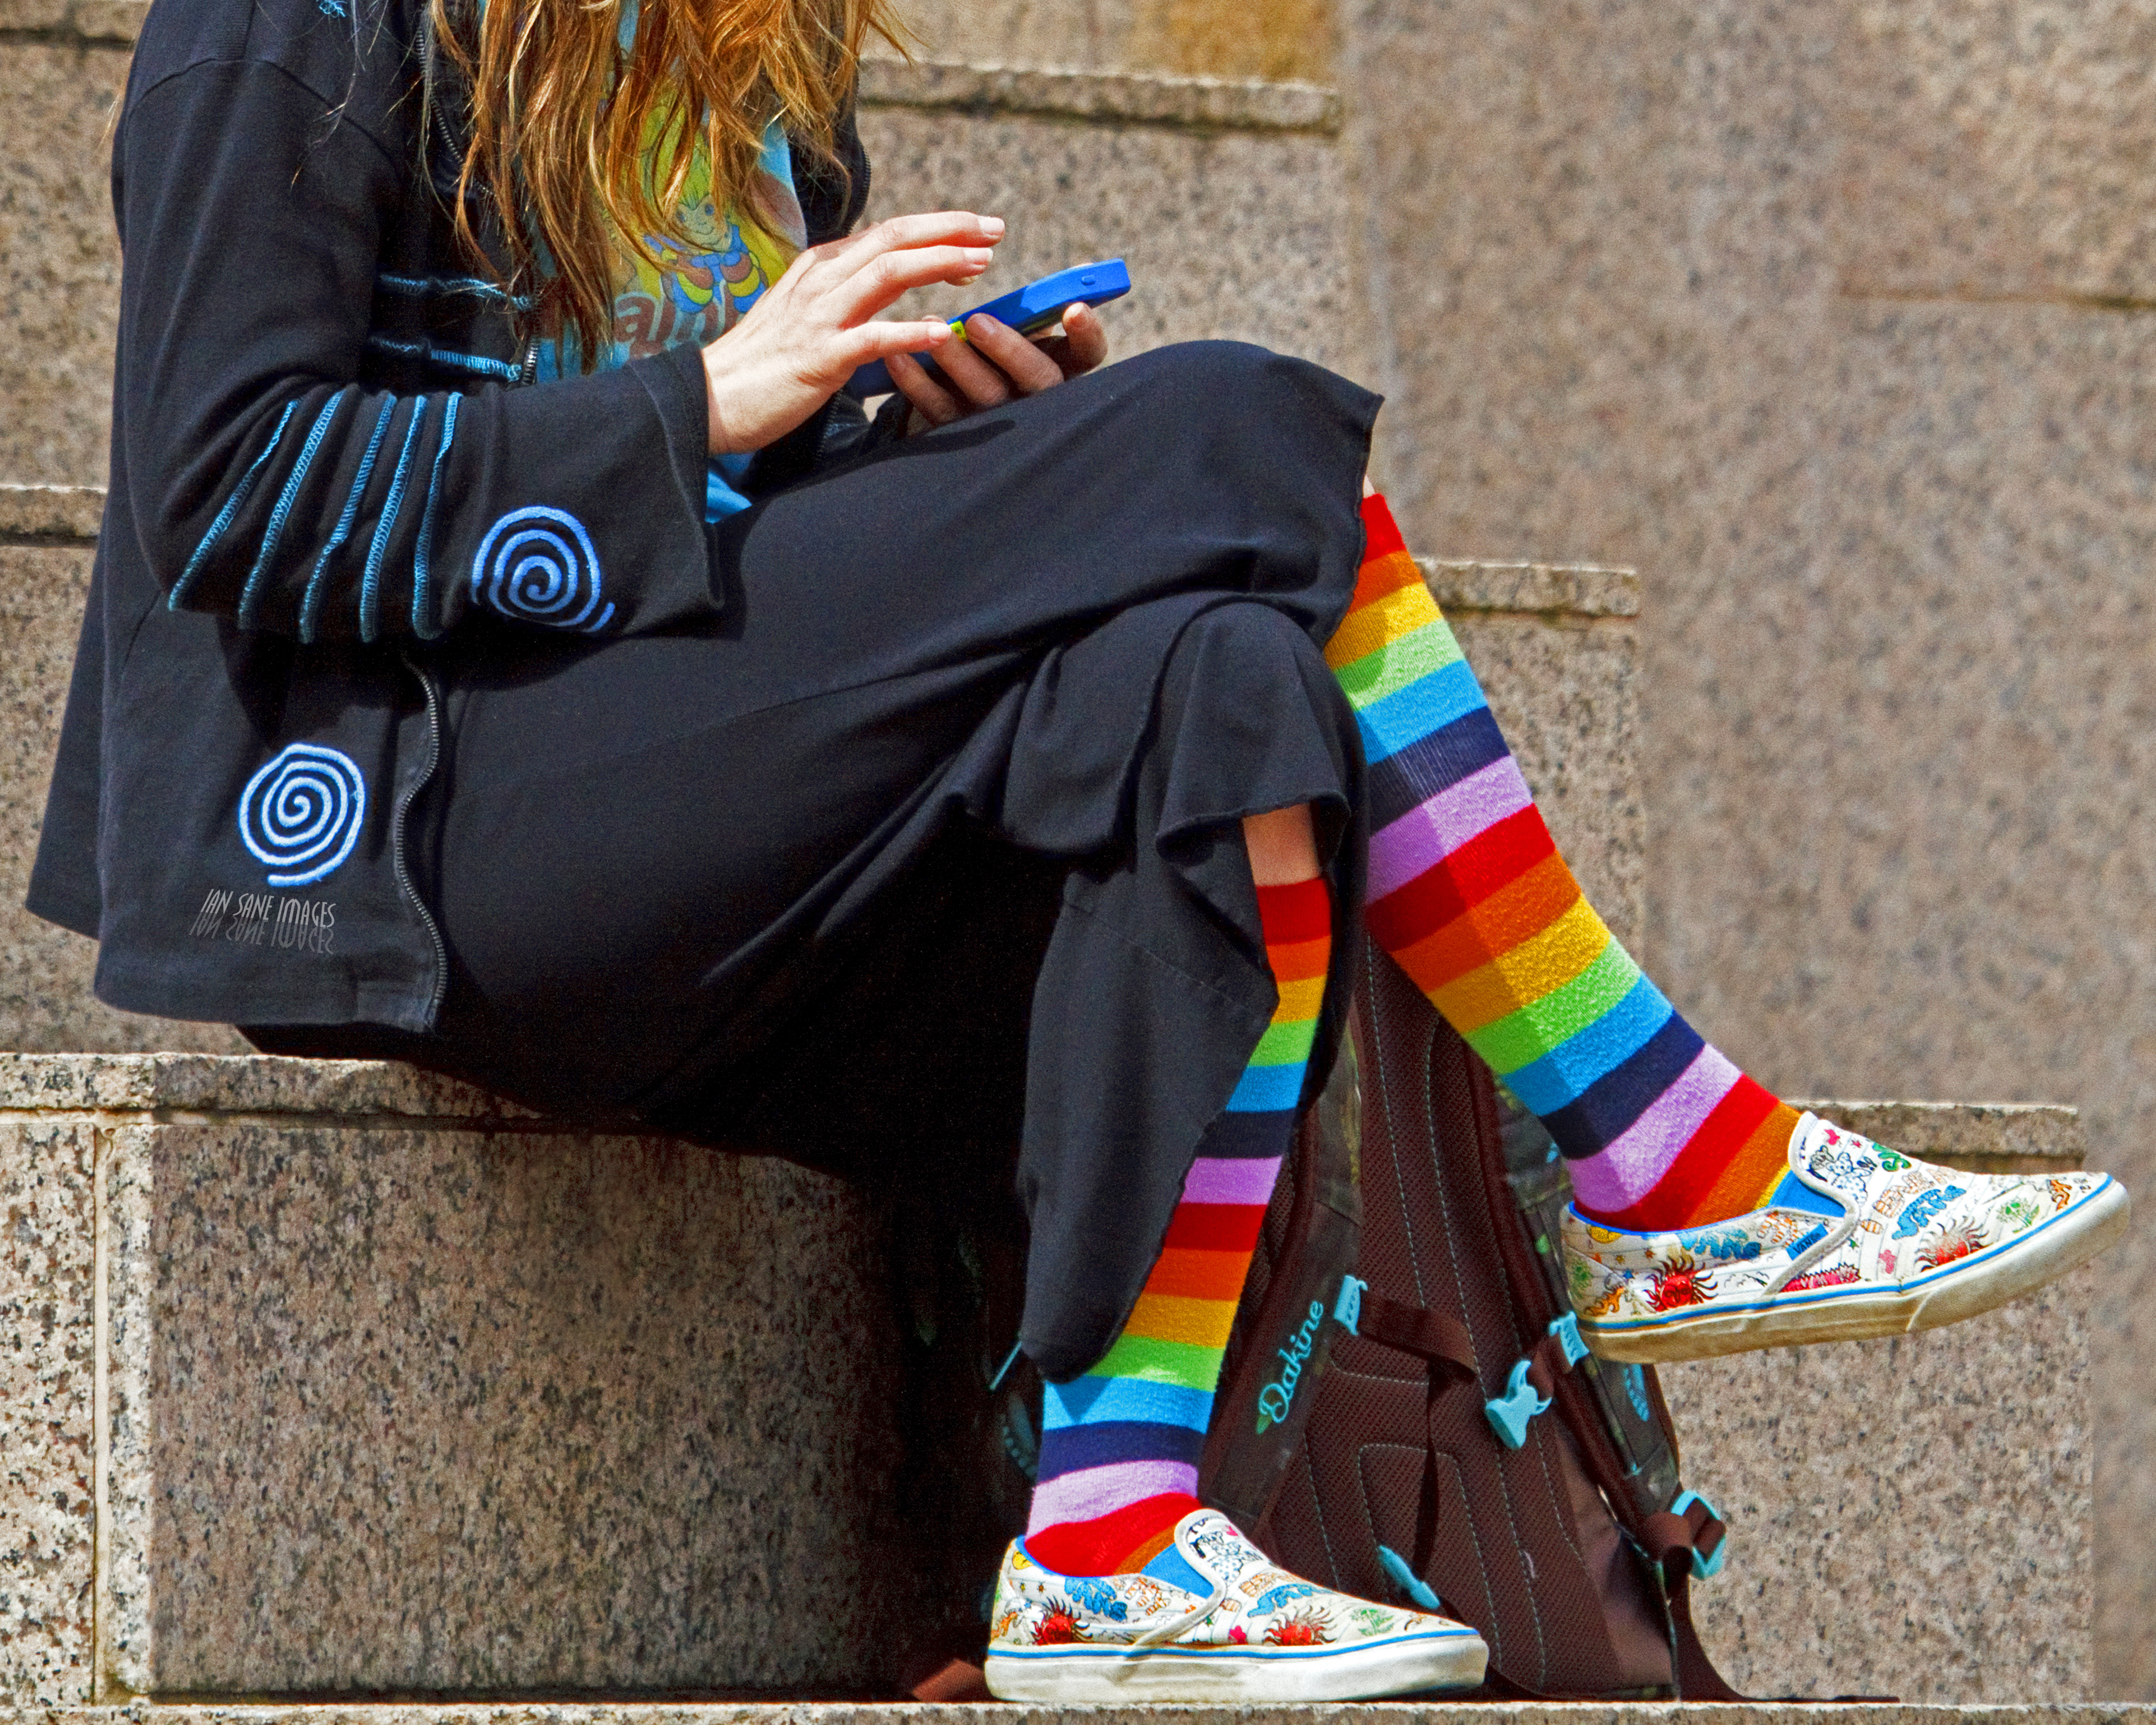
woman, street, camera, photography, backpack, downtown, spring, red, lens, phone, color, square, canon, fashion, blue, clothing, colorful, candid, starbucks, eos, is, 7d, images, usm, costume, clothes, courthouse, cell, southwest, broadway, oregon, portland, ian, pioneer, sane, ef100400mm, f4556l, stockings, yamhill, prismatic